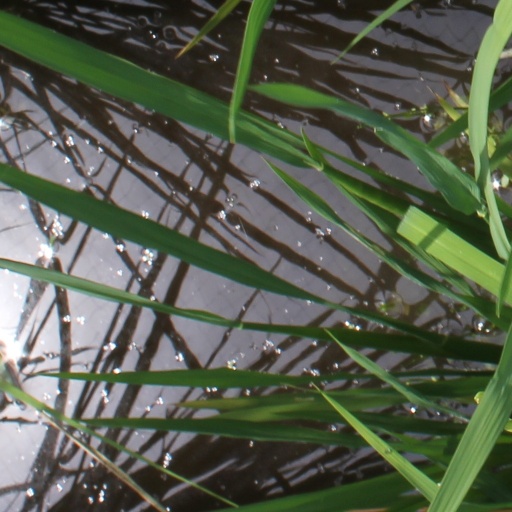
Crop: rice